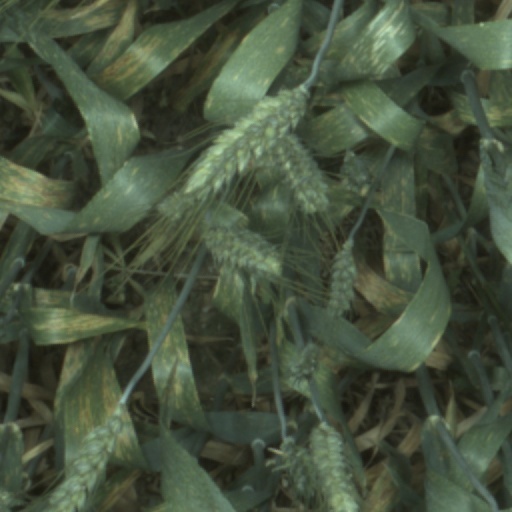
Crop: wheat